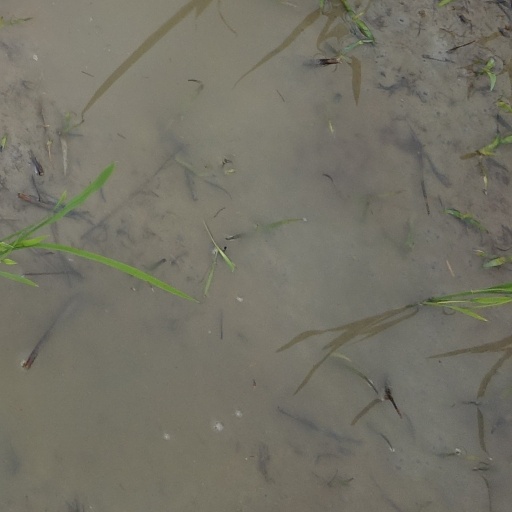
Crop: rice